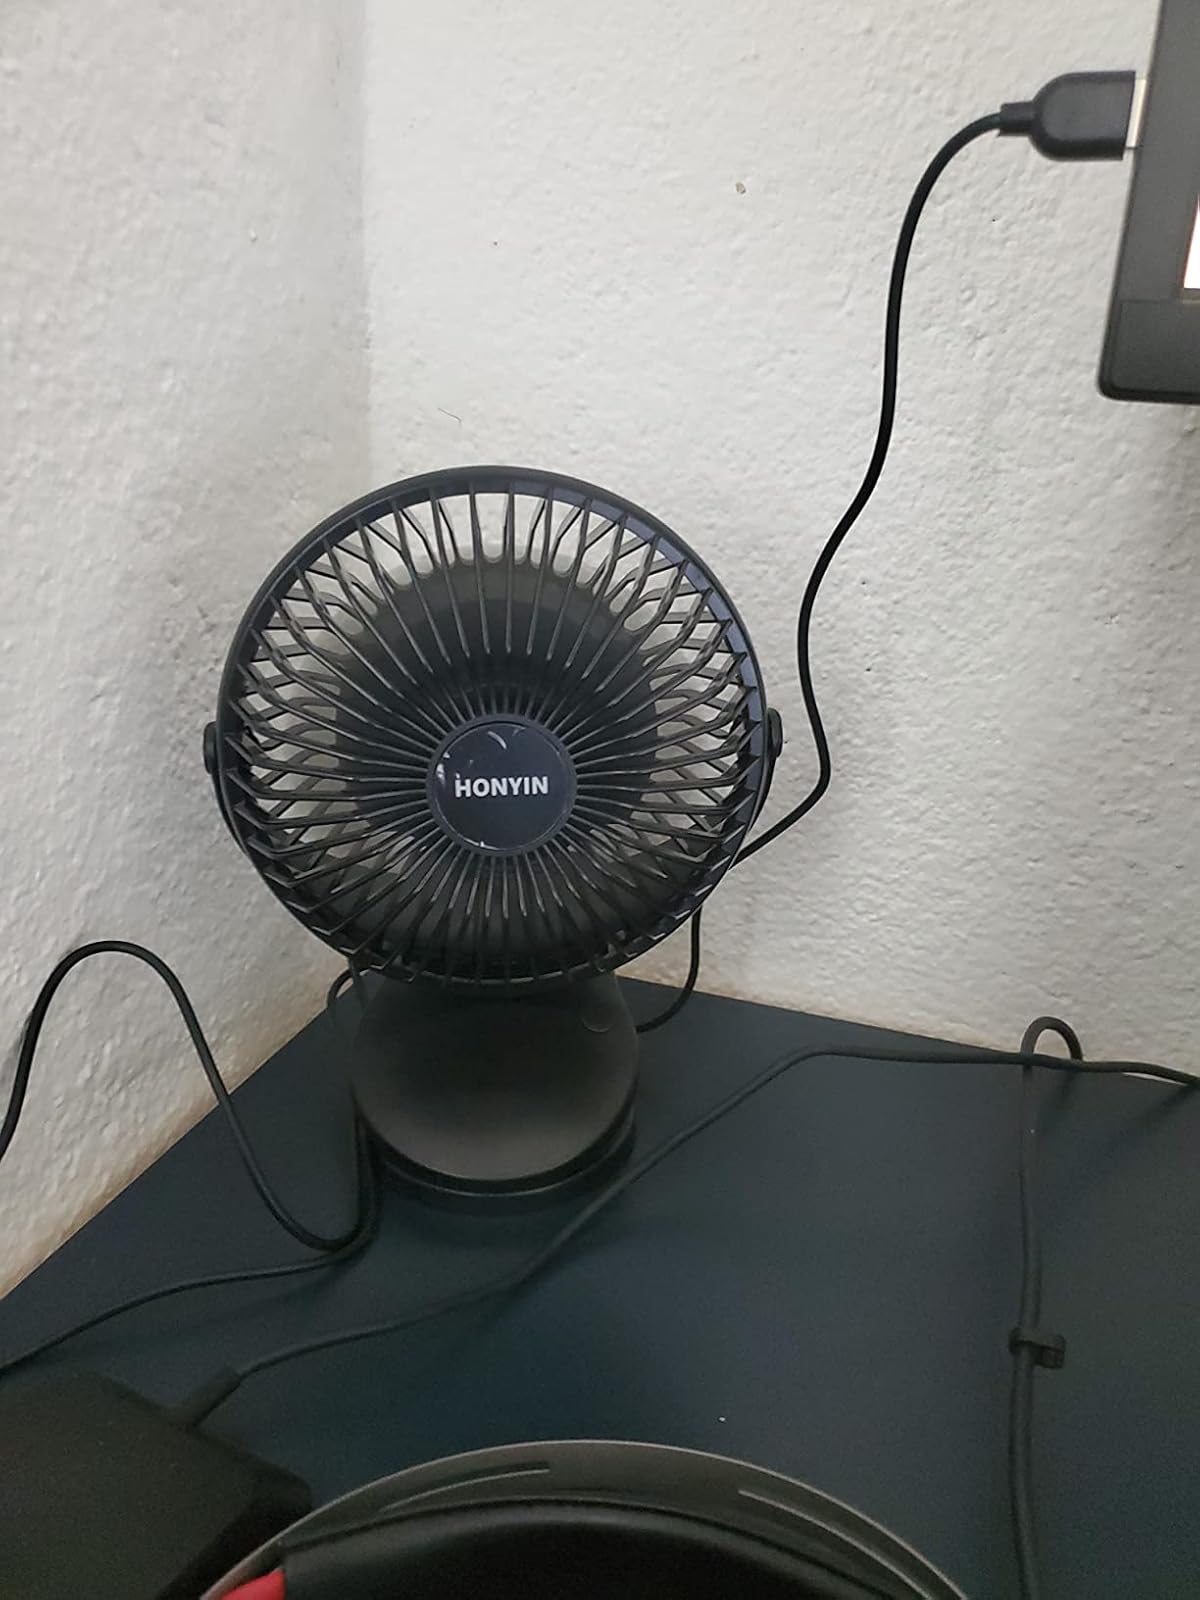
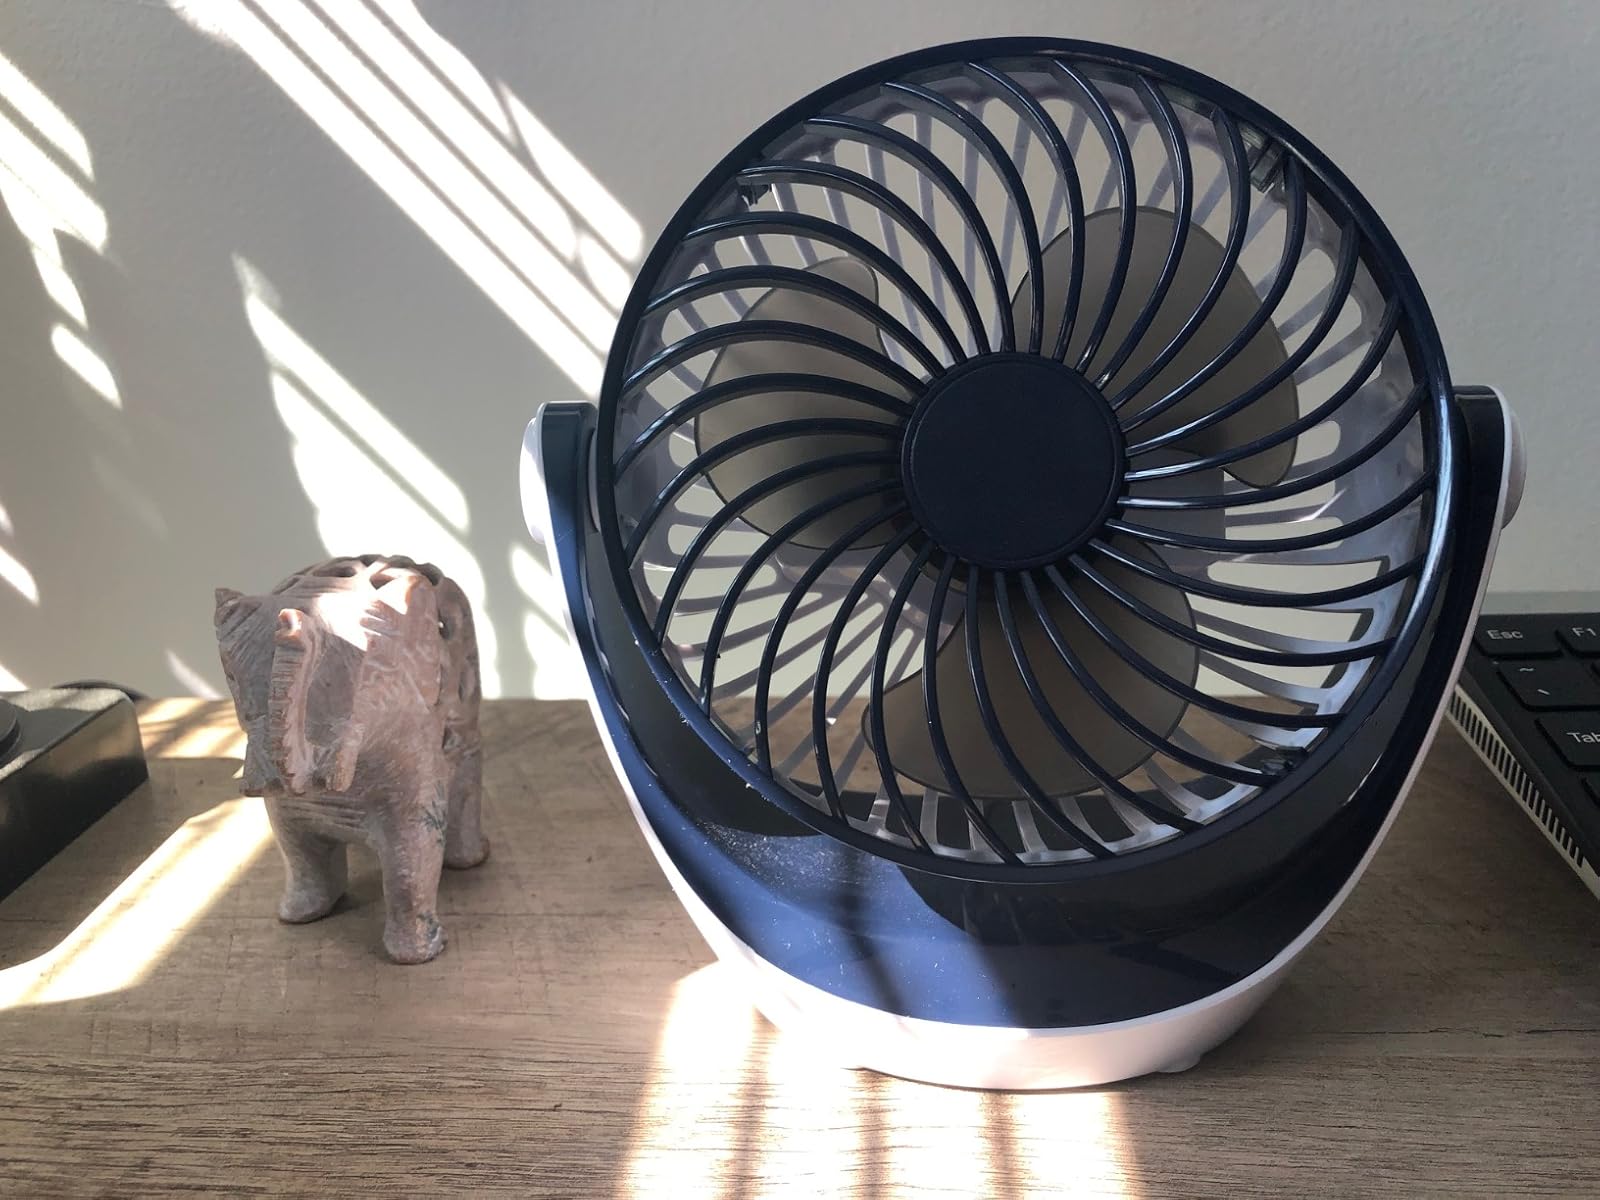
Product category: fan
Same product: no